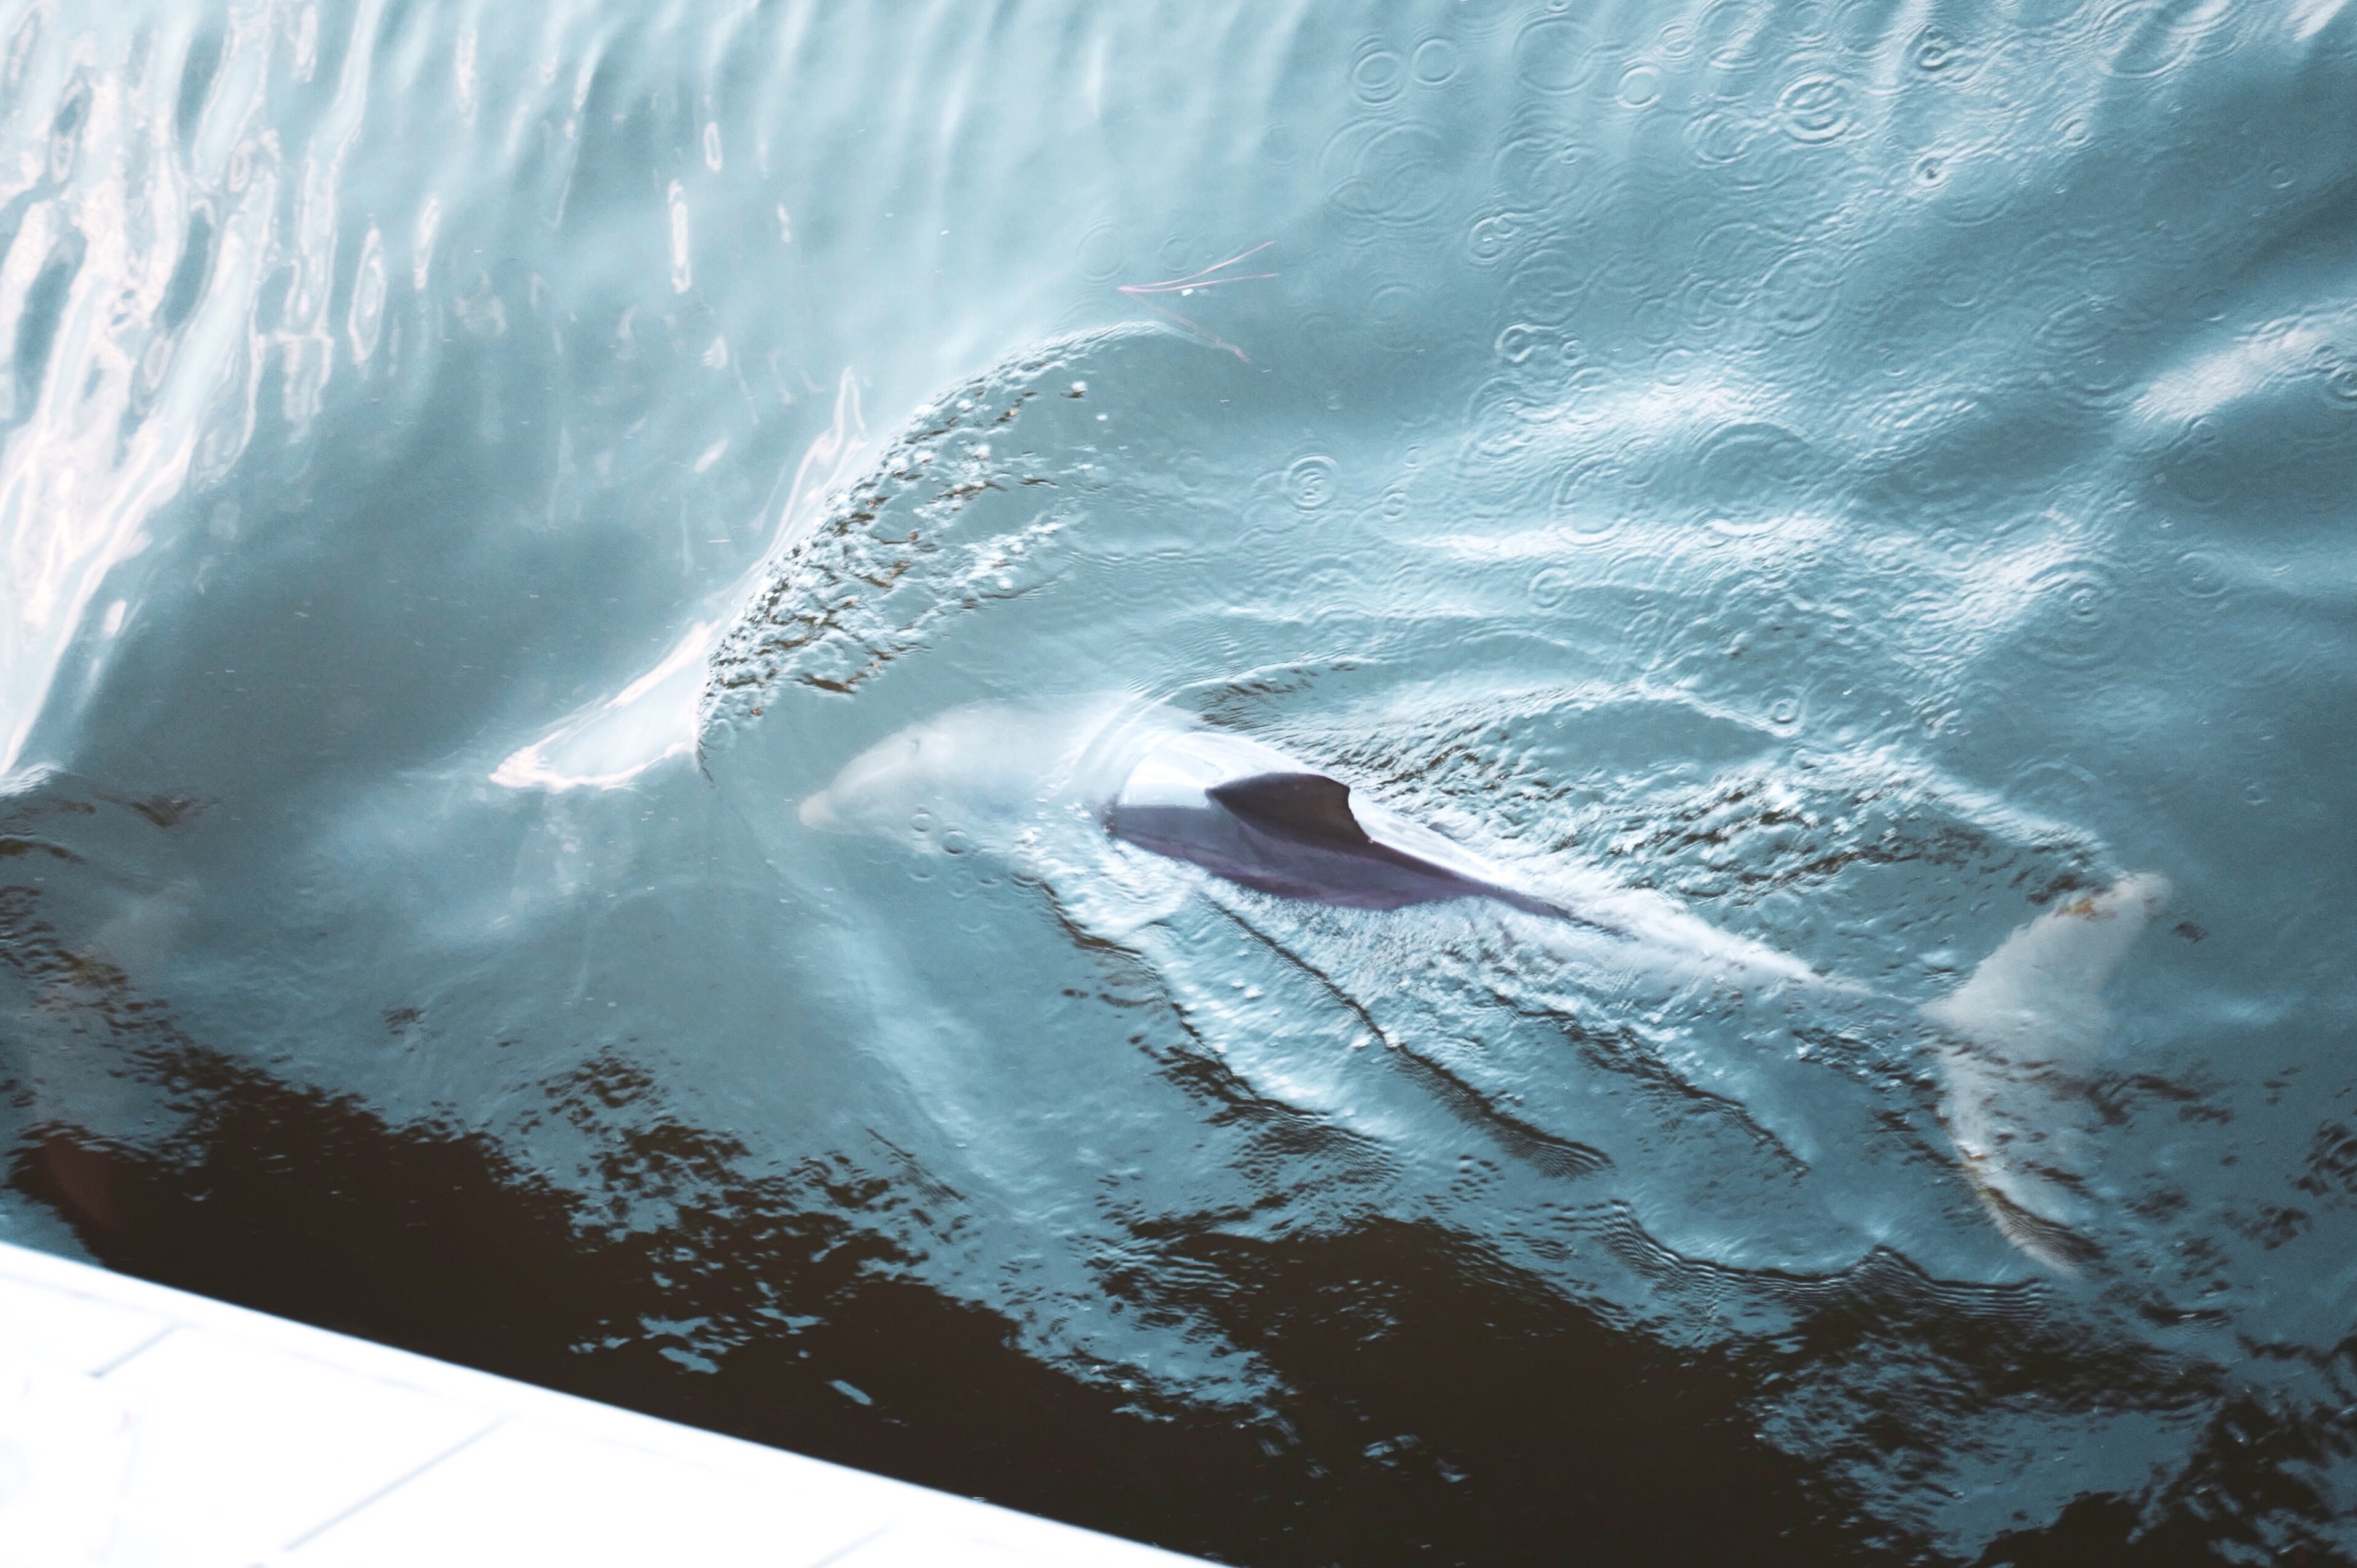
sea, ocean, wave, underwater, fish, marine mammal, wind wave, whales dolphins and porpoises